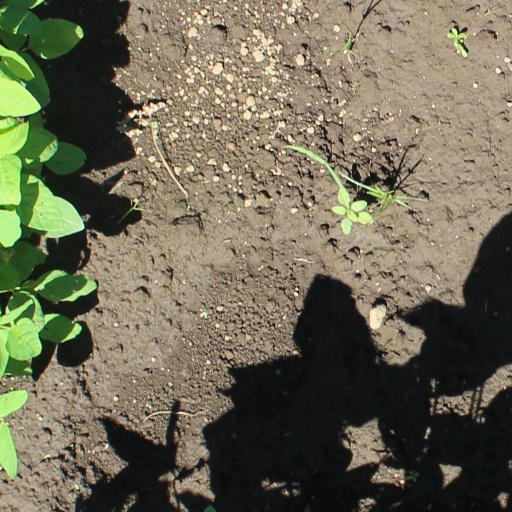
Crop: soybean